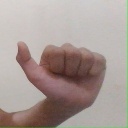
अक्षर: त